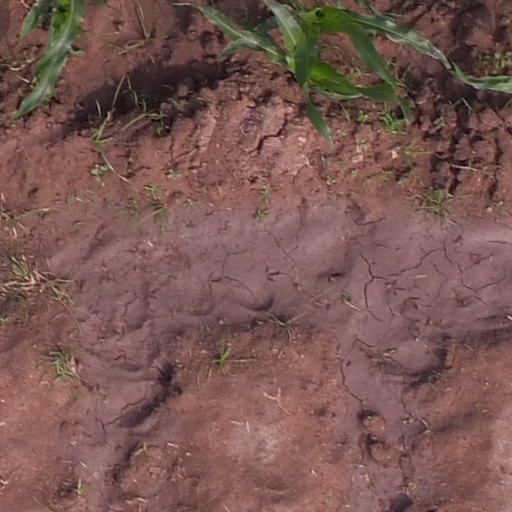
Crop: maize; corn